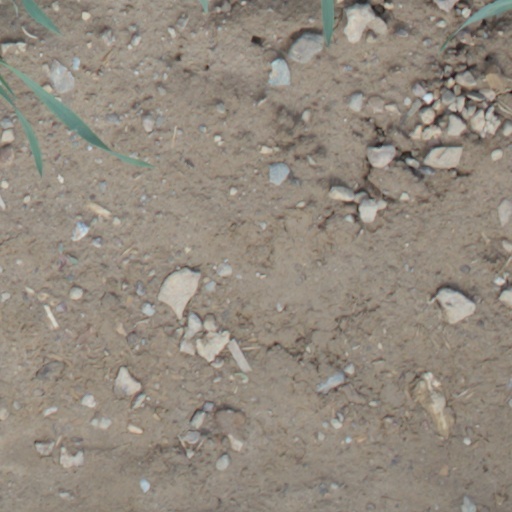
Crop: wheat